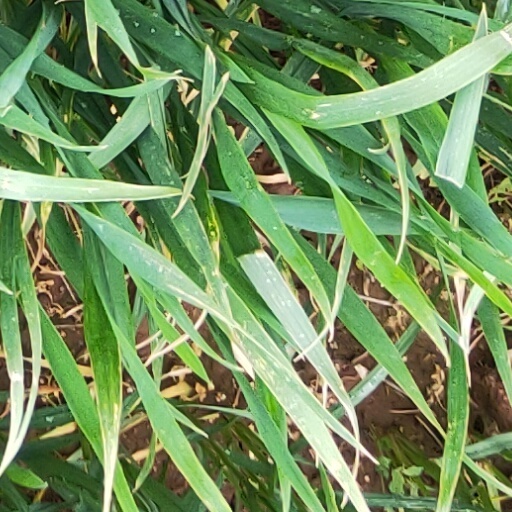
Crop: wheat